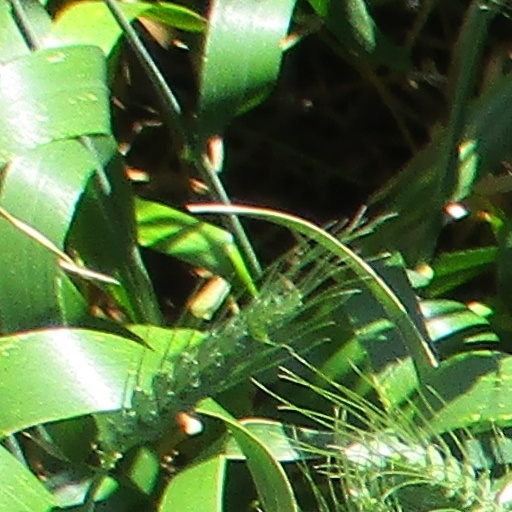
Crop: wheat